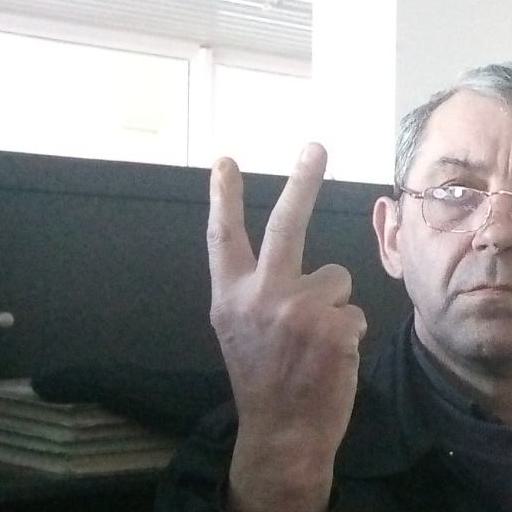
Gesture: peace_inverted